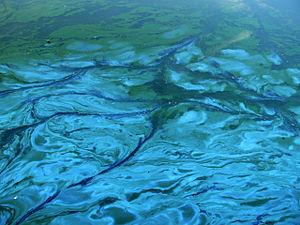
Inflorescence planctonique. Ce sont a priori des cyanophycées (algue bleue). Dans ce cas, quelques heures (ici une quinzaine d'heure) après le début de l'épisode, les taches bleues se sont étendues. Les traces en forme de trainées sont des traces laissées par des poissons et des canards qui circulent sur l'eau, ""cassant"" le biofilm. La couleur bleue caractérise des zones d'accumulation de pigments bleus libérés par des bacéries mortes. Ici l'eau a une consistance de «soupe» sur les 5 à 10 mm, sous la surface. Lieu
Les Cyanobacteria, ou cyanobactéries, sont un embranchement de bactéries, également appelées « algues bleues », ou autrefois « algues bleu-vert ».
Une efflorescence algale est une augmentation relativement rapide de la concentration d'une espèce d'algues, appartenant généralement au phytoplancton, dans un système aquatique d'eau douce, saumâtre ou salée. Cette prolifération se traduit généralement par une coloration de l'eau. Ces couleurs sont dues aux pigments photosynthétiques dominants des cellules algales en cause.
Le terme microcystine désigne une famille de toxines produites par différents genres de cyanobactéries. On désigne les microcystines comme des cyanotoxines dans la mesure où elles représentent une famille de composés produits par les cyanobactéries qui présente un effet délétère sur l'activité biologique d'un organisme dans un environnement donné. Les cyanobactéries productrices de microcystine ont principalement été identifiées en eau douce. Cependant, en milieux marins certains genres de cyanobactéries tels que Geitlerinema ou Synechococcus ont également été décrit comme producteurs de microcystines. En 2004, la présence de microcystines en milieux terrestres a également pu être mise en évidence. Les microcystines seraient également produites par des cyanobactéries du genre Nostoc évoluant en symbiose avec certains lichens.